Nicholas Budmér

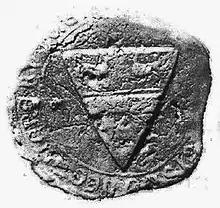
Seal of Nicholas Budmér (1255)

Nicholas (II) from the kindred Budmér, also known as Nicholas the Sinister (died after 1256) was a Hungarian noble in the 13th century, who served as Master of the stewards from 1251 to 1256.